The Pointer Sisters

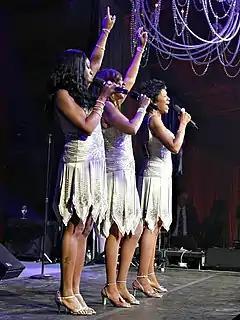
The Pointer Sisters in a performance for cancer research in November 2006.

In fall 2002, the Pointer Sisters played the Night of the Proms tour in Europe marking the inauguration of Issa Pointer, the daughter of Ruth, as the replacement for June. Ruth would recall: "We sort of pulled a fast one by waiting until the last minute to inform the promoters of [the] roster changebecause we didn't want to give them the chance to change their minds." She also said, "Anita and I had talked for some time about having Issa and [Anita's] daughter Jada alternate in the third spot in the lineupIssa was chosen [to go] first because she had experience singing solo at a lot of New England-area functions." Issa's membership in the Pointer Sisters would remain constant until 2009, Jada having been diagnosed with pancreatic cancer in the autumn of 2002 and dying June 10, 2003.